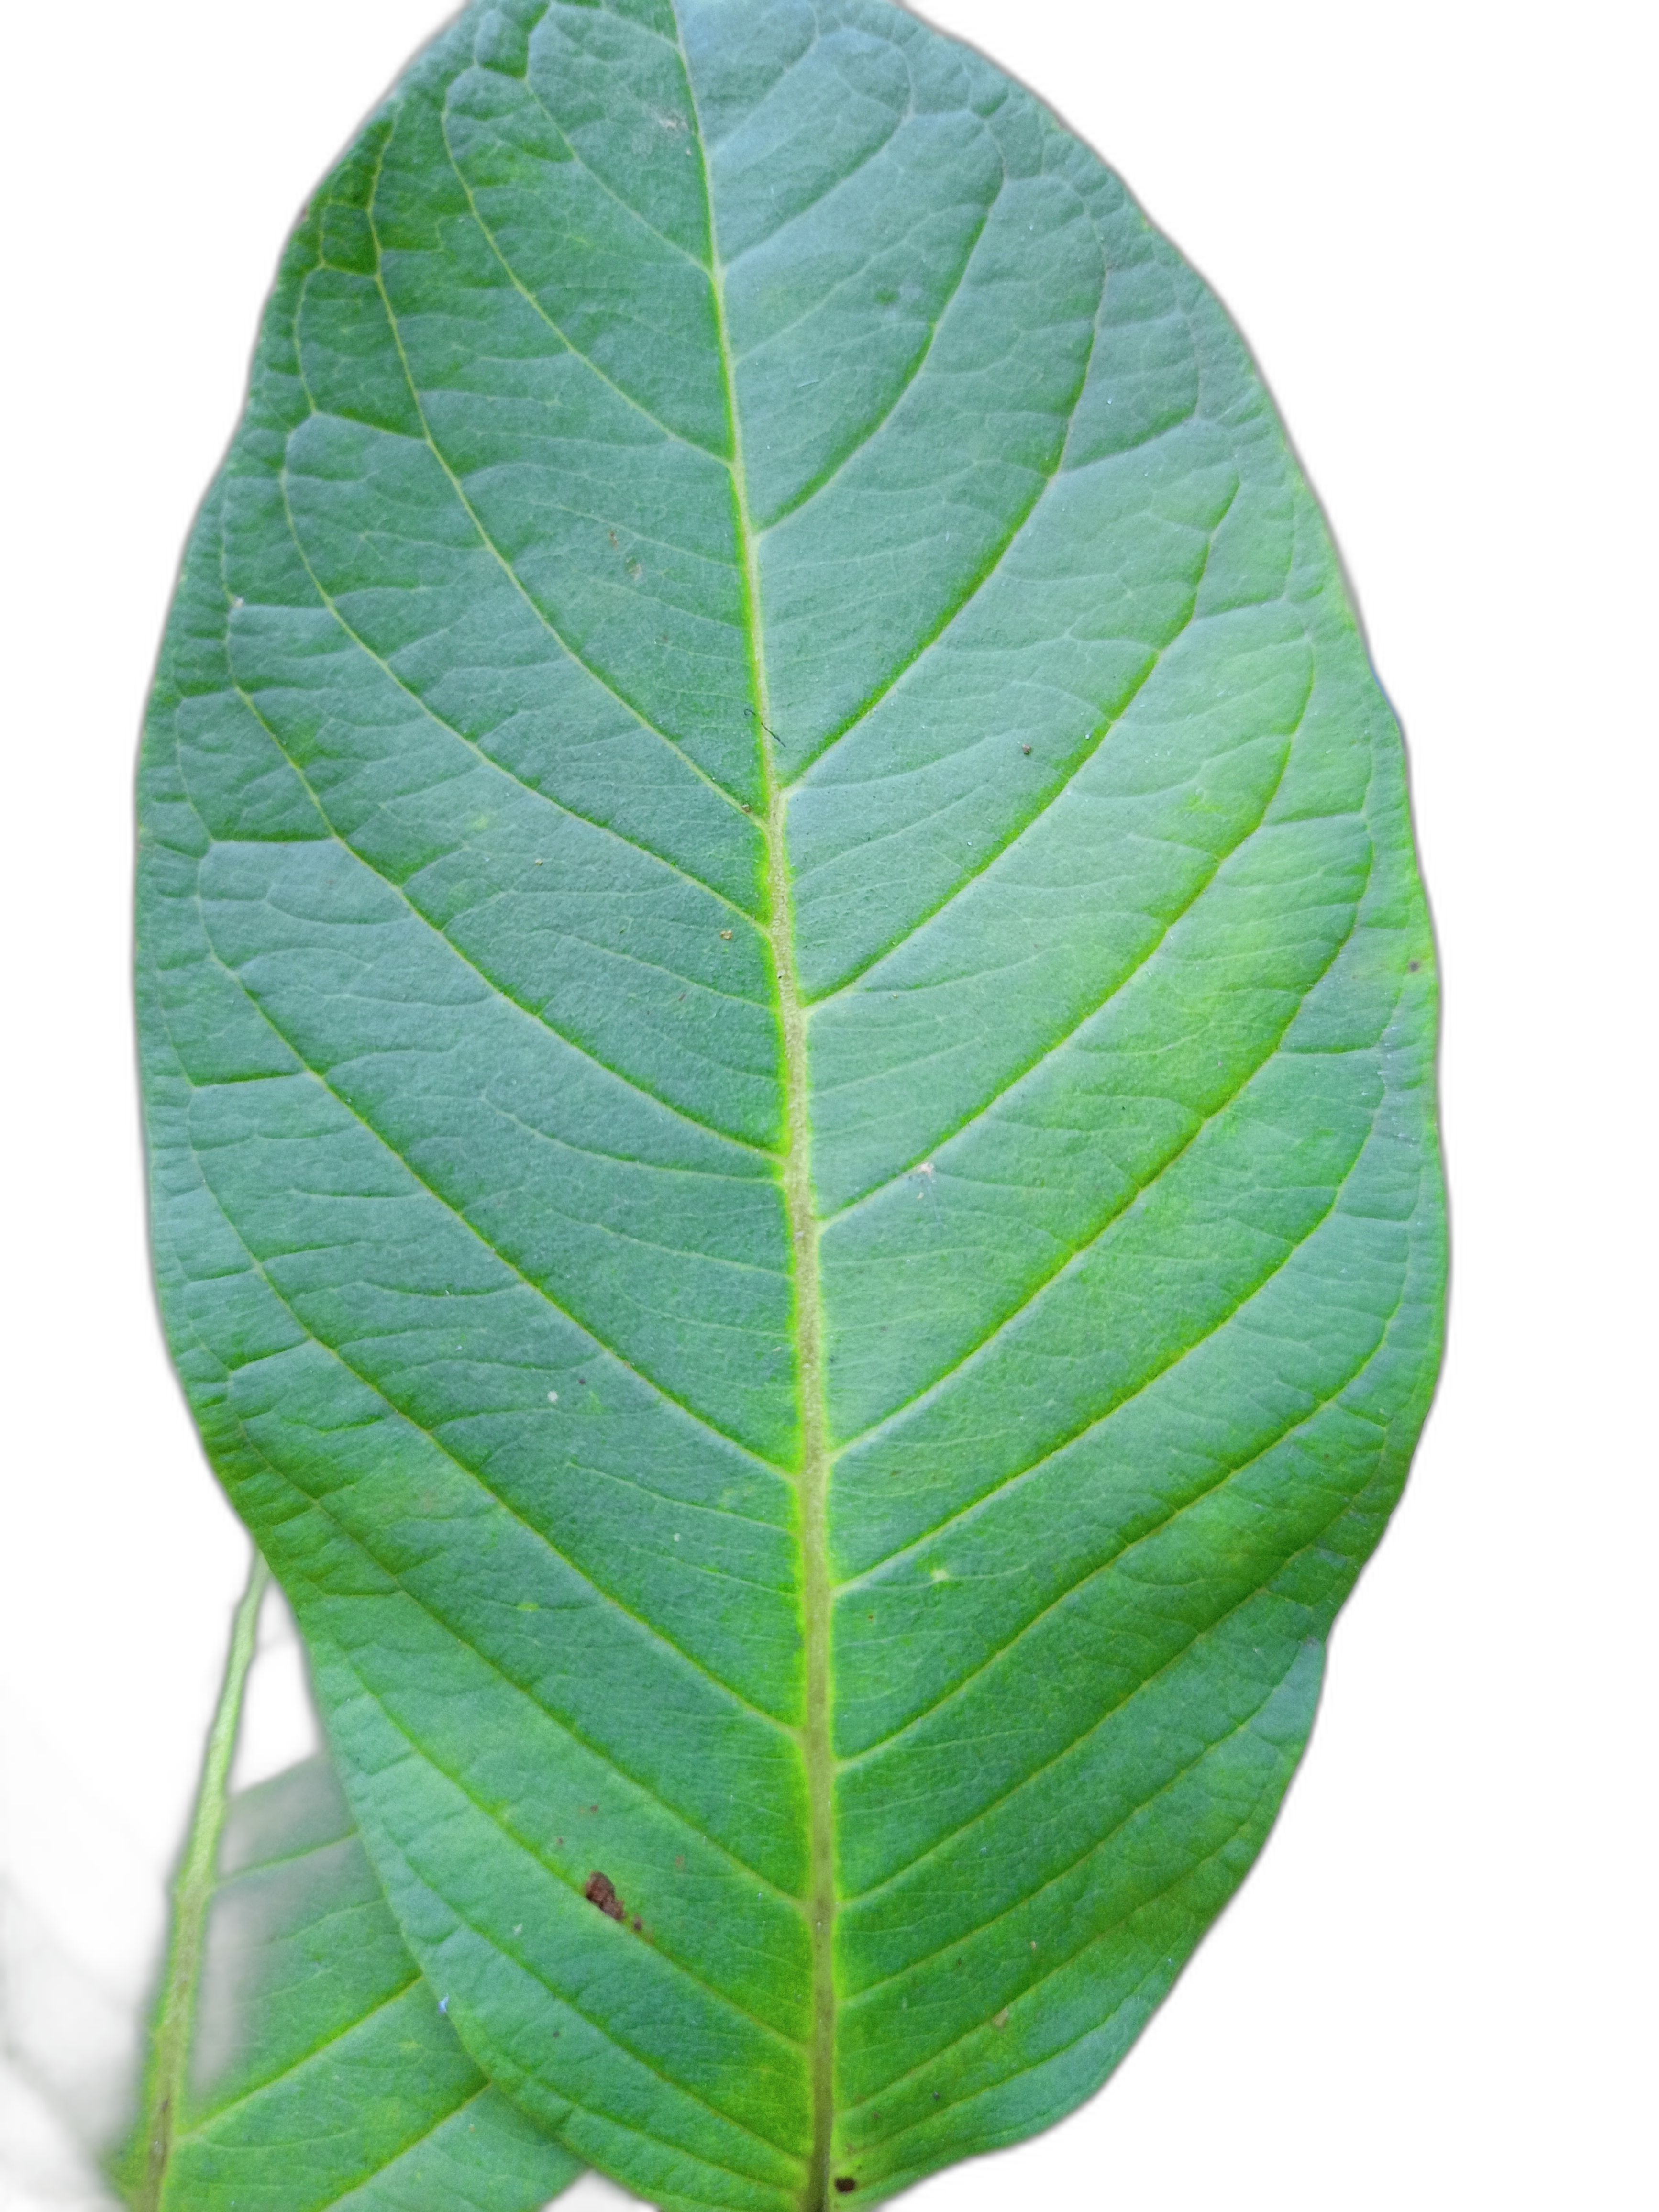
Plant part: leaf
Disease: Healthy